New Economic School

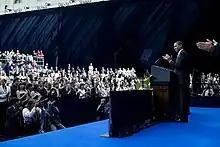
President Barack Obama delivers remarks at the New Economic School graduation in Gostinny Dvor, Moscow, July 7, 2009

Currently, 2390 economists have graduated from NES. Of those, 90% have a career in the private sector. Some 350 NES graduates continued their studies through to PhD programmes.